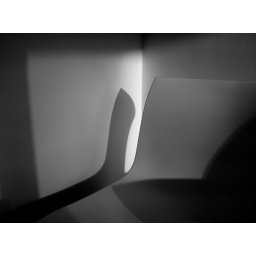
a chair in the kitchen at work